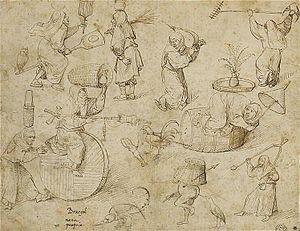
La liste des œuvres de Jérôme Bosch recense la quarantaine de peintures et de dessins réalisés par cet artiste ainsi que la plupart des autres œuvres attribués à celui-ci ou à son atelier.